Stang's Second Cabinet

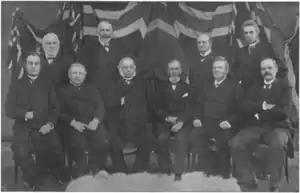
The second cabinet of Emil Stang. Standing from right; Johannes Winding Harbitz, Peder Nilsen, Christian Olssøn, Peter Birch-Reichenwald. Sitting from right; Anton Christian Bang, Ole Andreas Furu, Emil Stang, Gregers Winther Wulfsberg Gram, Ernst Motzfeldt, Francis Hagerup.

The Stang's Second Cabinet governed Norway between 2 May 1893 and 14 October 1895. It had the following composition: